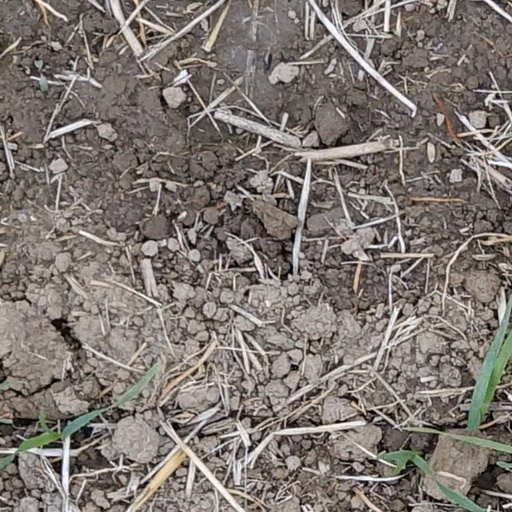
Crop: wheat